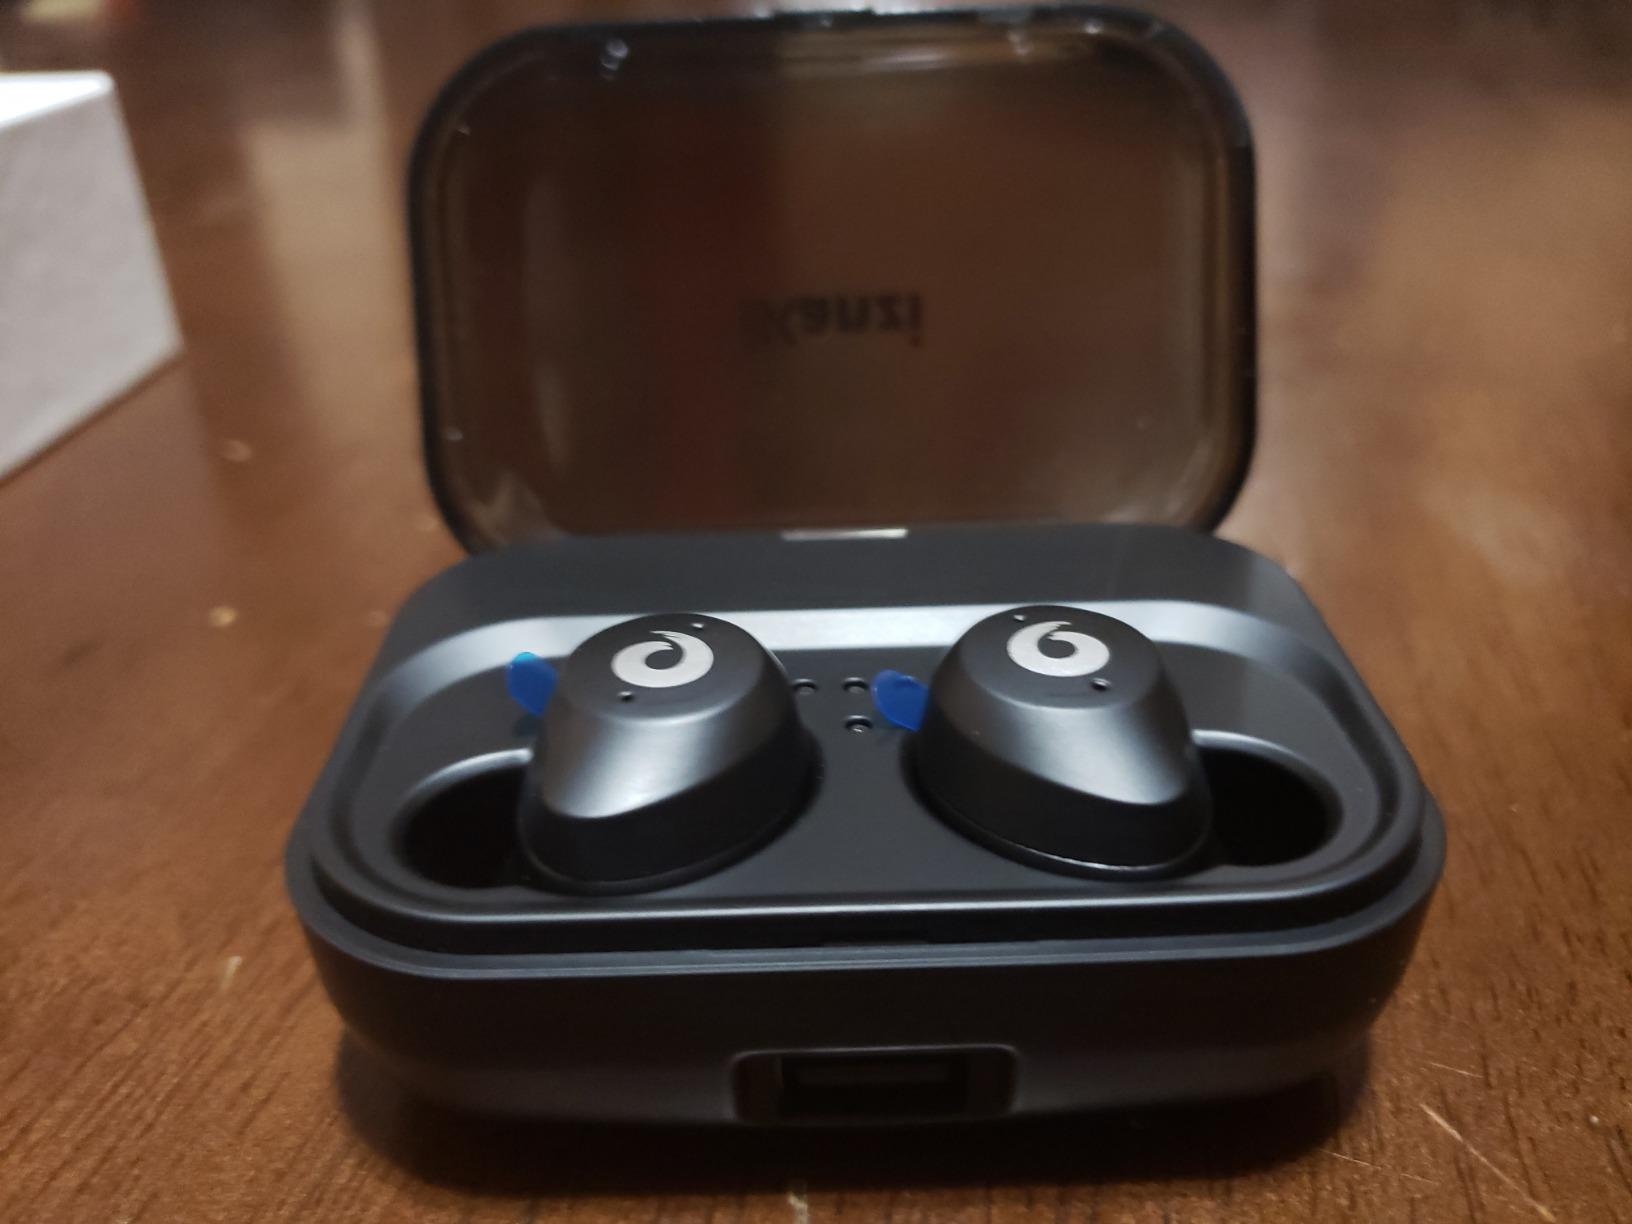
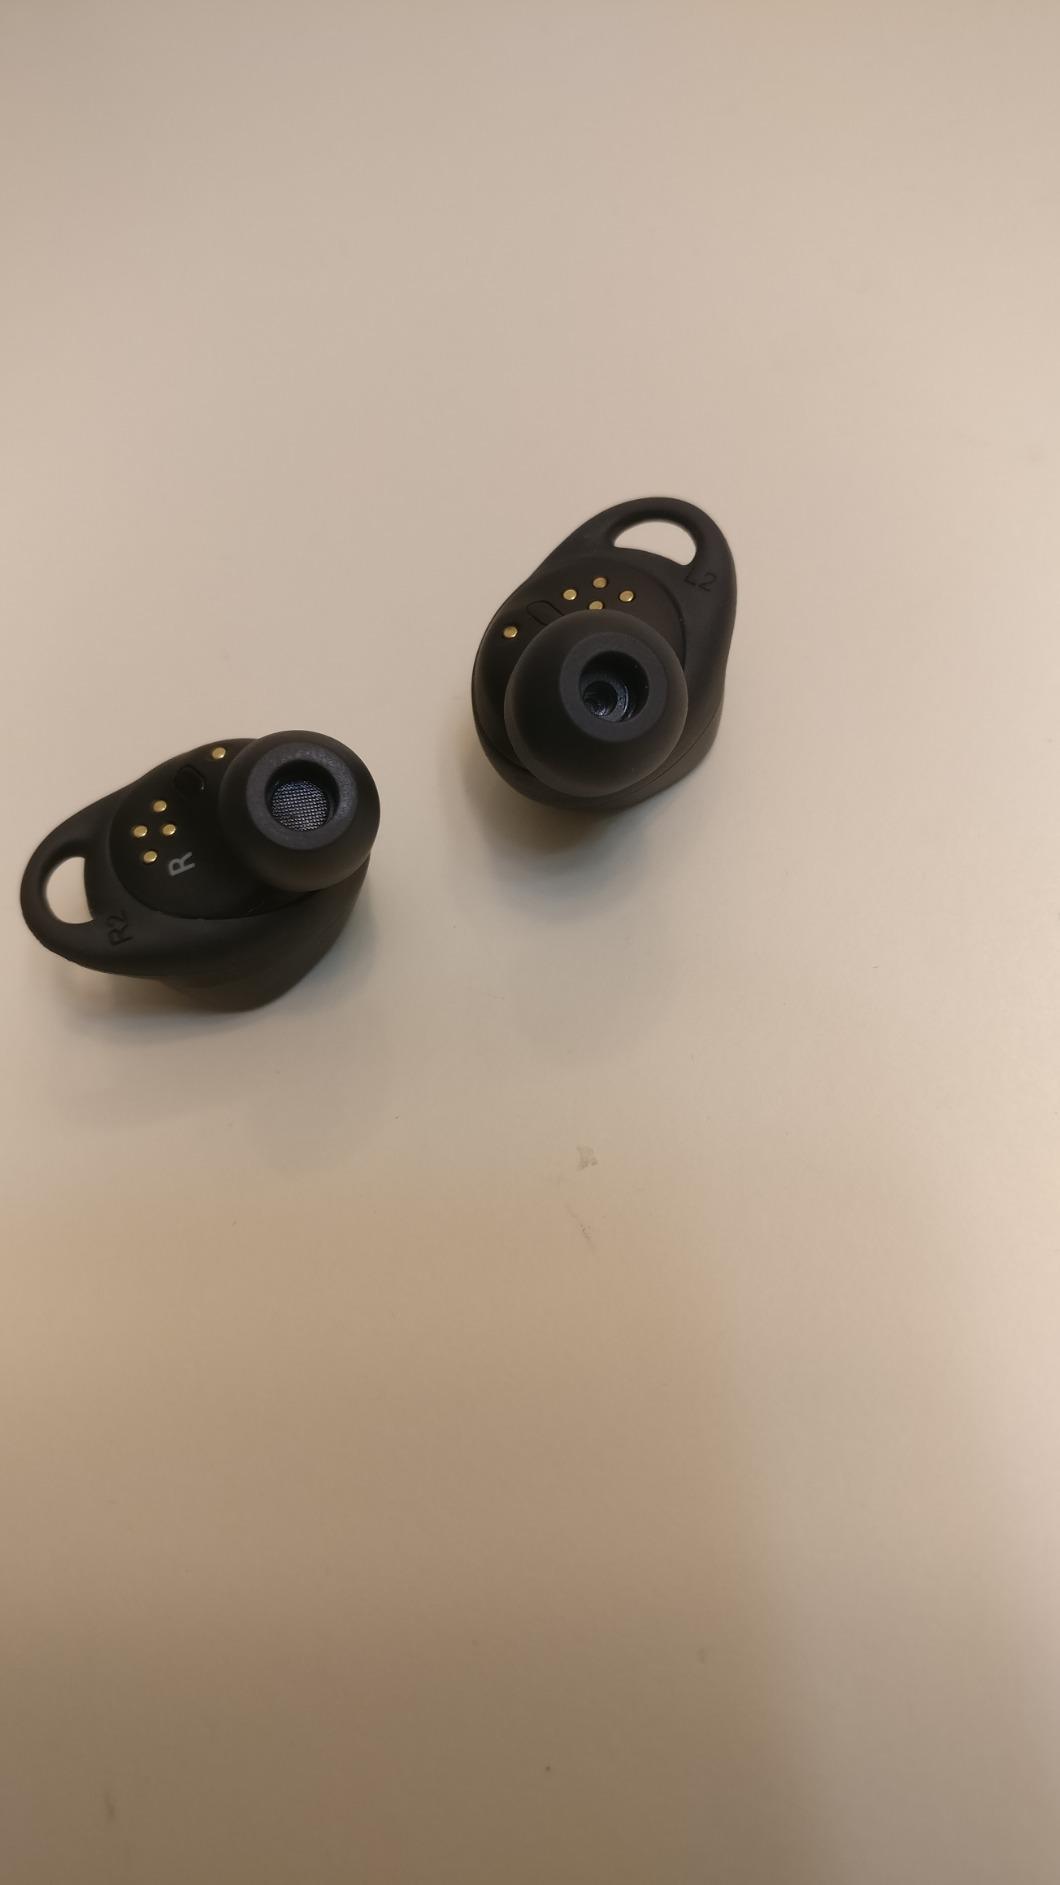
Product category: earbuds
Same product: no